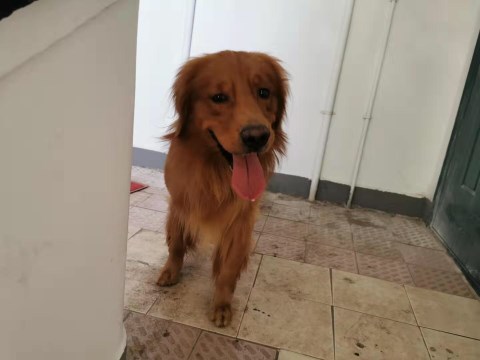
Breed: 5355-n000126-golden_retriever